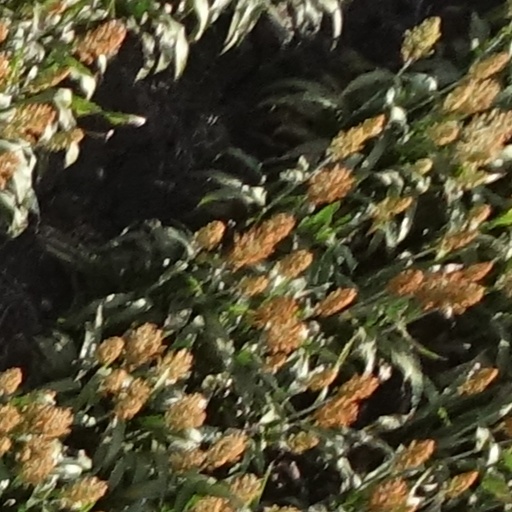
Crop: sorghum